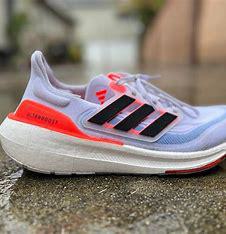
Brand: Adidas
Model: Ultraboost